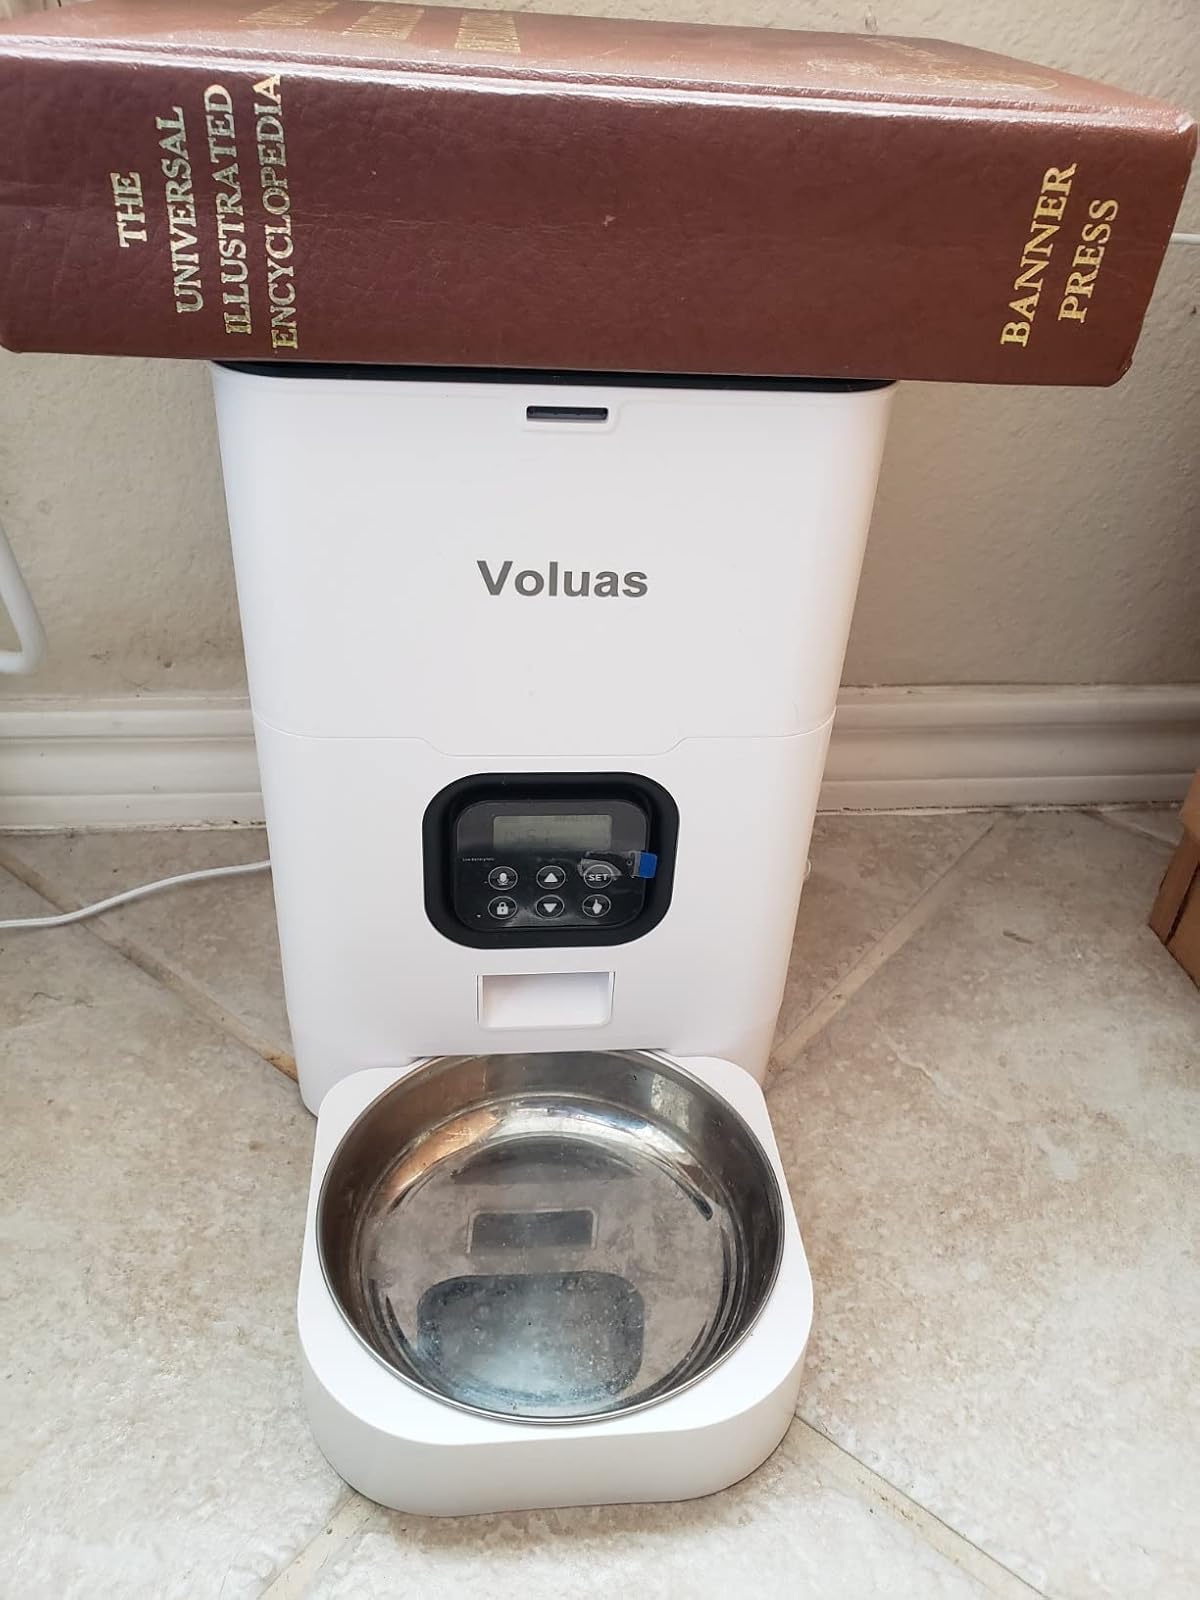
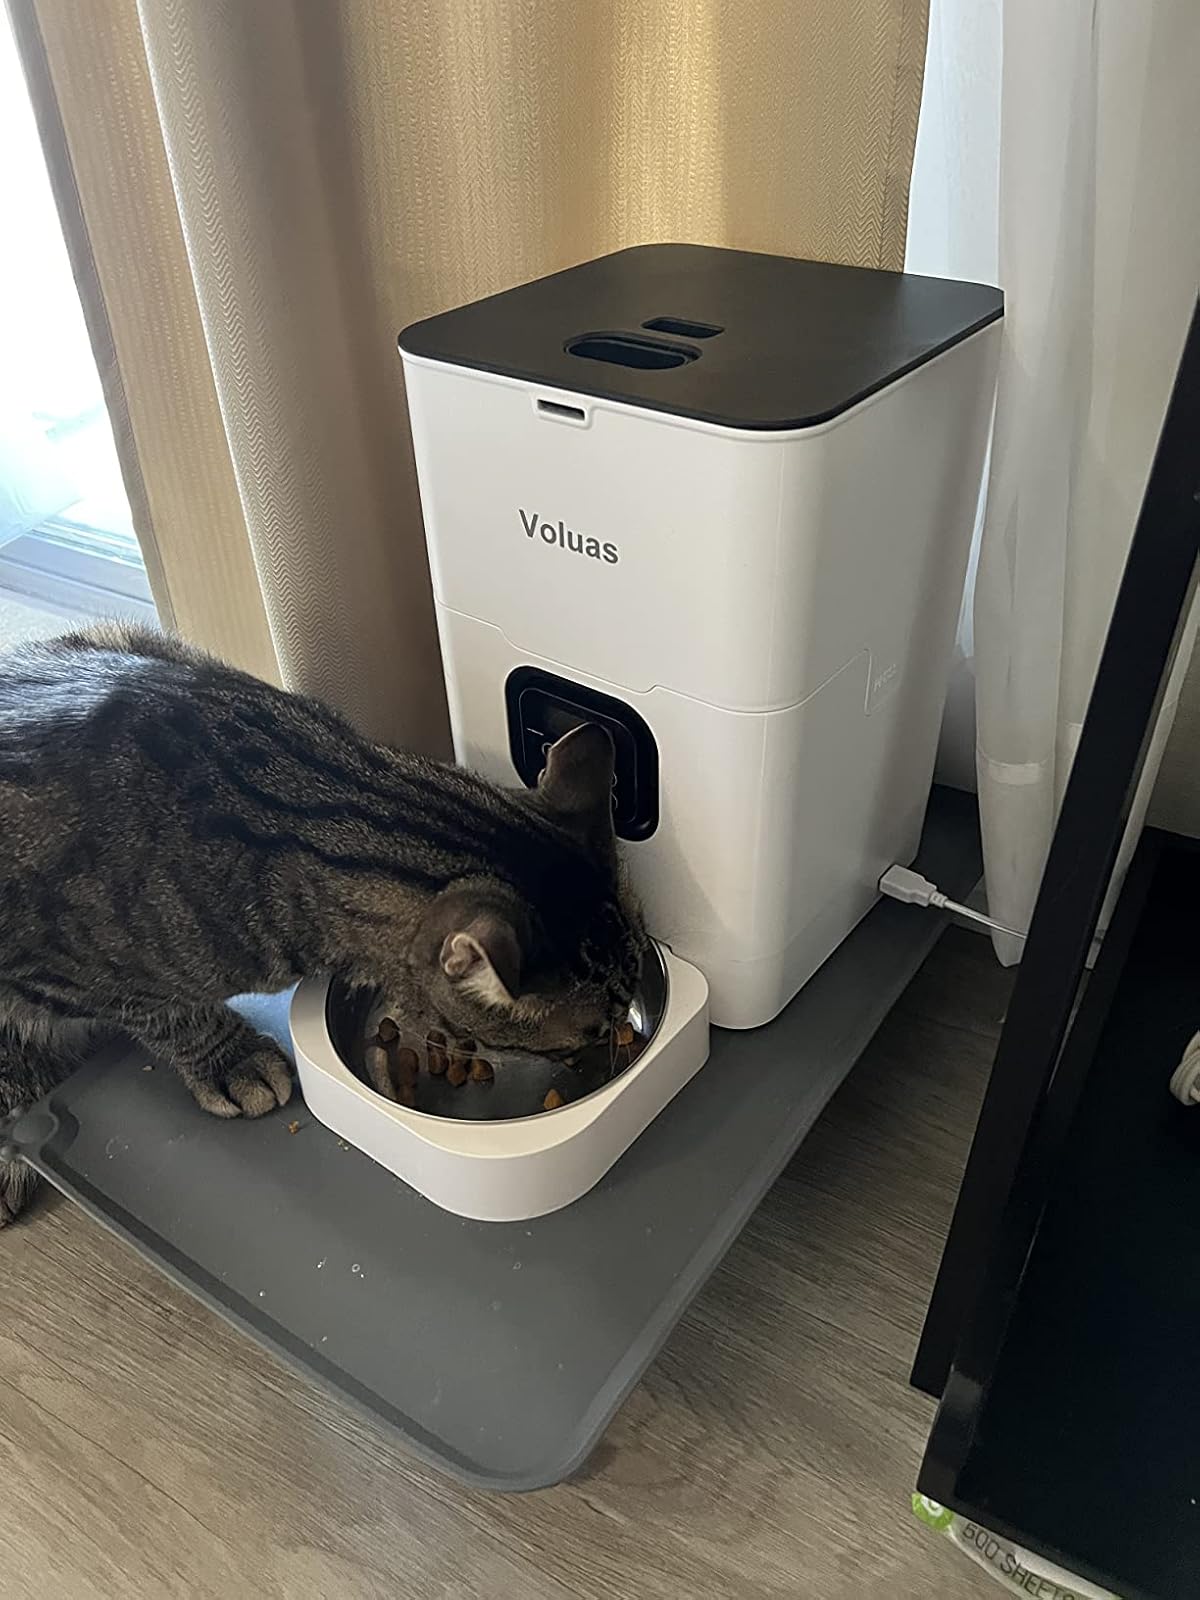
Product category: items_feeder
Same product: yes